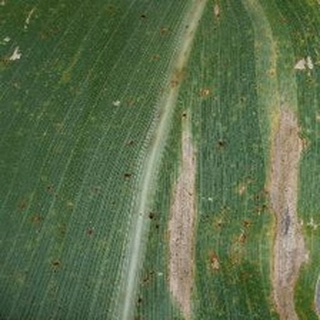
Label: corn_northern_leaf_blight